While No One Is Watching

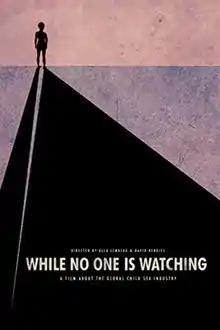
Film poster

While No One Is Watching is a 2013 Swedish documentary film about sexual violence against children and the people fighting to stop it, directed by and David Herdies. The film is produced by Momento Film in a cooperation with ECPAT Sweden.